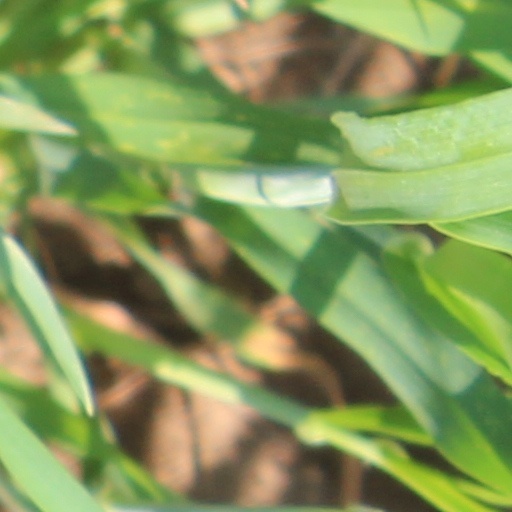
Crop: wheat